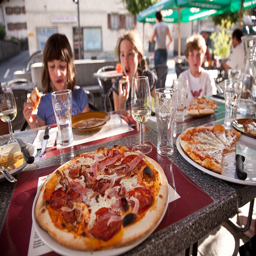
A table topped with pizzas on top of pizza pans.
A group of children seated at a table eating pizza
Three children are eating pizza in a restaurant
Pizza at a restaurant in the sun with the children
A bunch of little kids having a fun time at a pizza party.